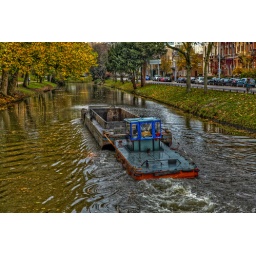
boat in river utrecht